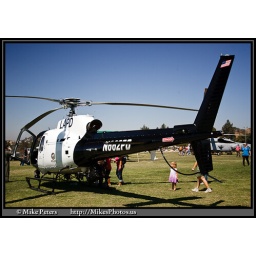
LAPD A-Star Air Ship painted in the new black and white scheme. N662PD @ 2010 American Heroes Airshow